Calvin's Case

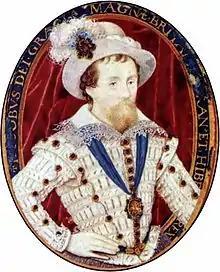
James, King of Scots, inherited the throne of England in 1603, uniting both kingdoms under a single monarch.

The decision in "Calvin's Case" hinged on Calvin's status as one of the "postnati"—subjects born into the allegiance of the Scottish king James after he had become the king of England in 1603—and on the fact that the monarch into whose allegiance he was born (the same James, in his capacity as King of Scots) was also the English king at the time of Calvin's birth—meaning that Robert Calvin, in the judgement of the court, was just as much a subject of the king of England as if he had been born in England instead of Scotland. The judges of the court cited existing statutes—including particularly a 1351 statute, "De Natis Ultra Mare", which granted the benefits of subject status to foreign-born children of the king's subjects—as supporting the concept that allegiance was tied to the person of the king, rather than to the kingdom itself or its laws.